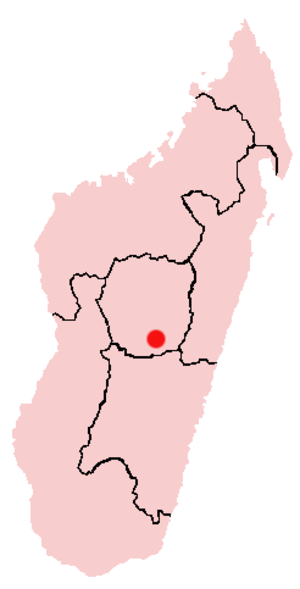
Antsirabe
Anstirabes beliggenhed i Madagaskar
Antsirabe er den tredje største by på Madagaskar med en befolkning på omtrent 183.000 mennesker. Byen er hovedstaden i Vakinankaratra-regionen. Antsirabe ligger omtrent 1.500 meter over havet, så klimaet er køligt i forhold til resten af landet.